Roller skating

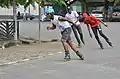
Inline skaters in Douala, Cameroon, 2010

Roller skating is the act of travelling on surfaces with roller skates. It is a recreational activity, a sport, and a form of transportation. Roller rinks and skate parks are built for roller skating, though it also takes place on streets, sidewalks, and bike paths.